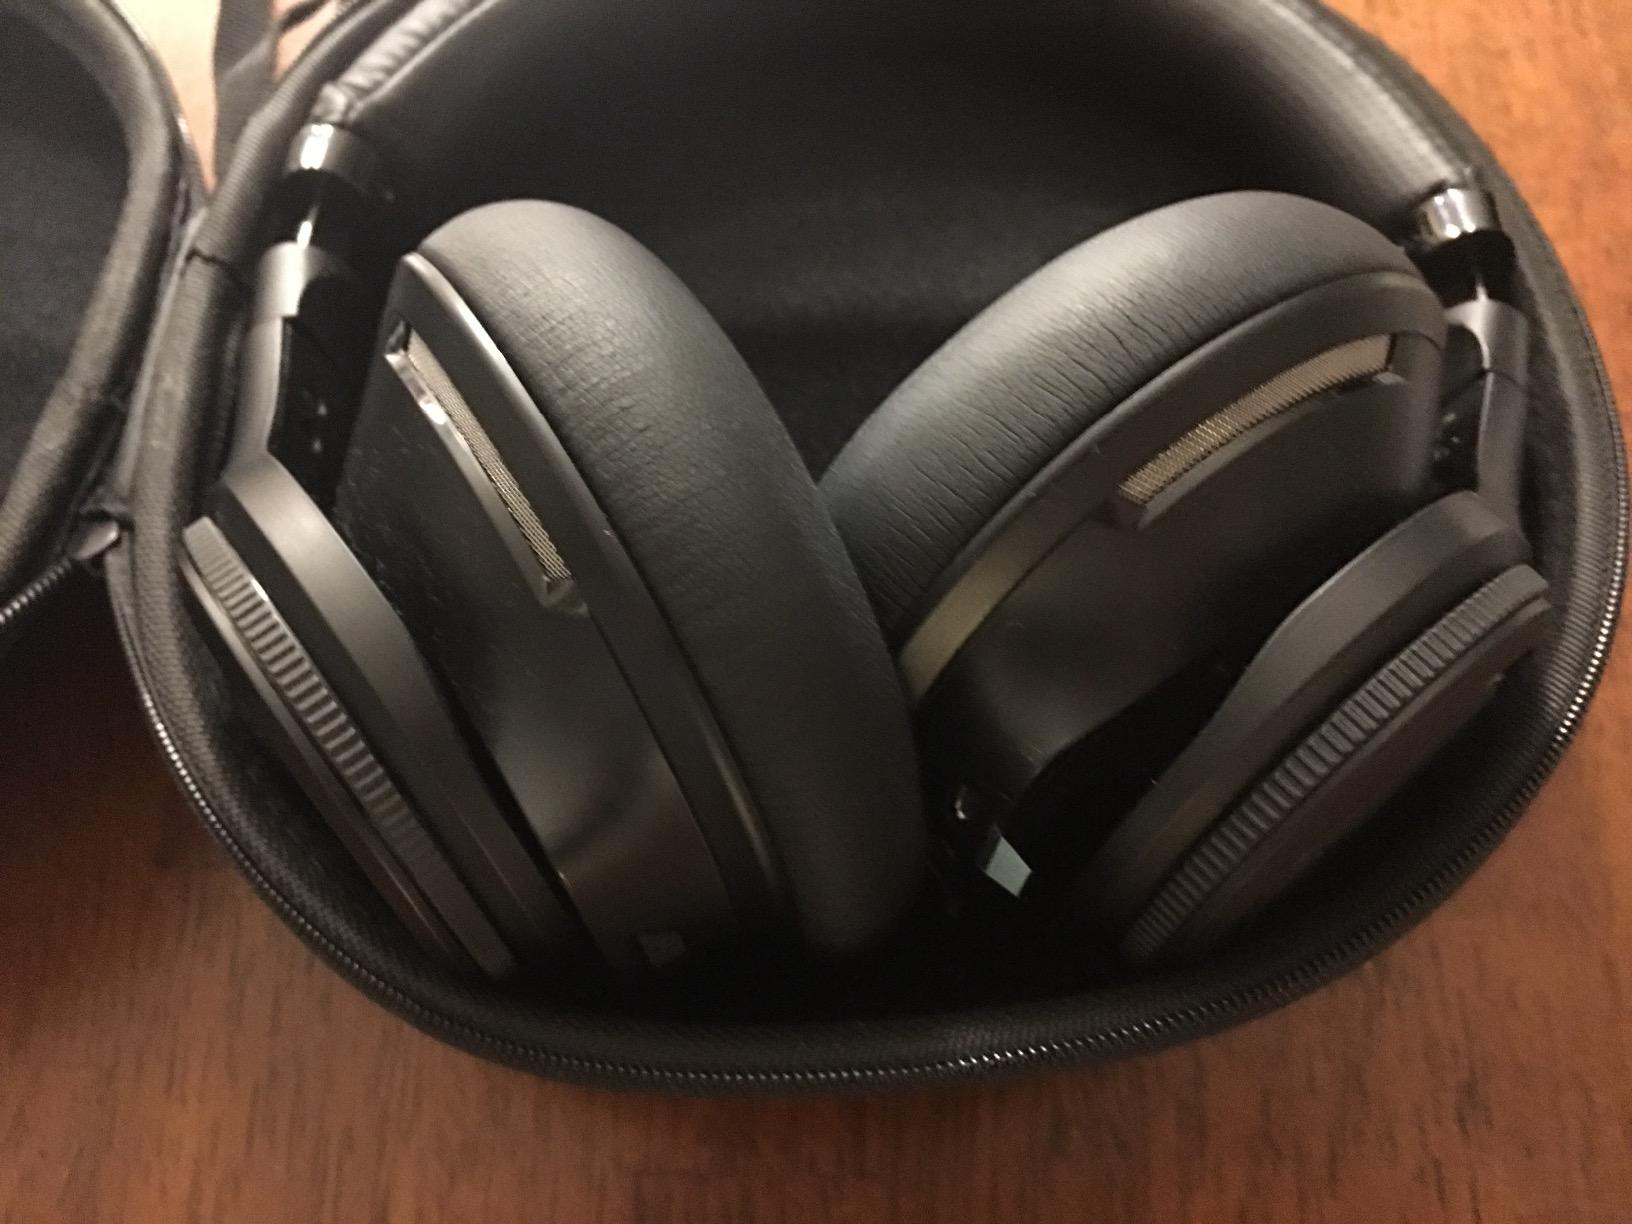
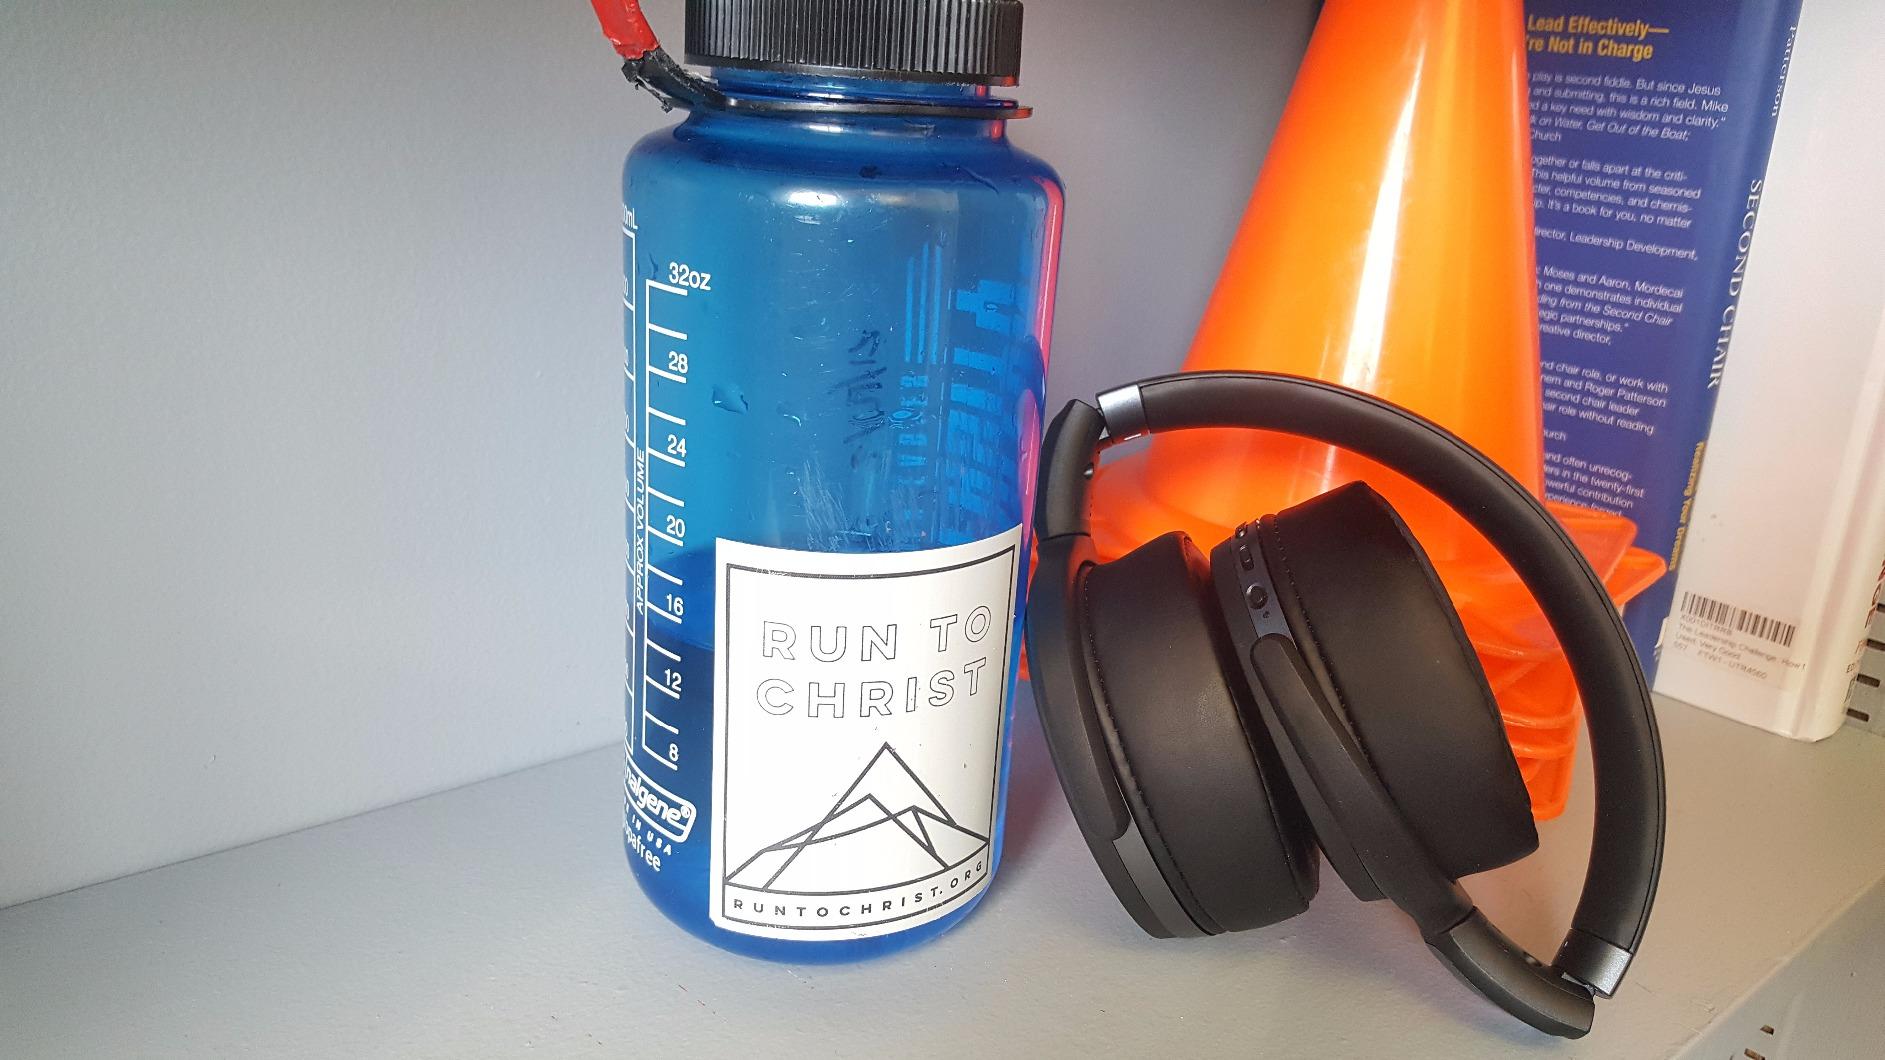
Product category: headphones
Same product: no